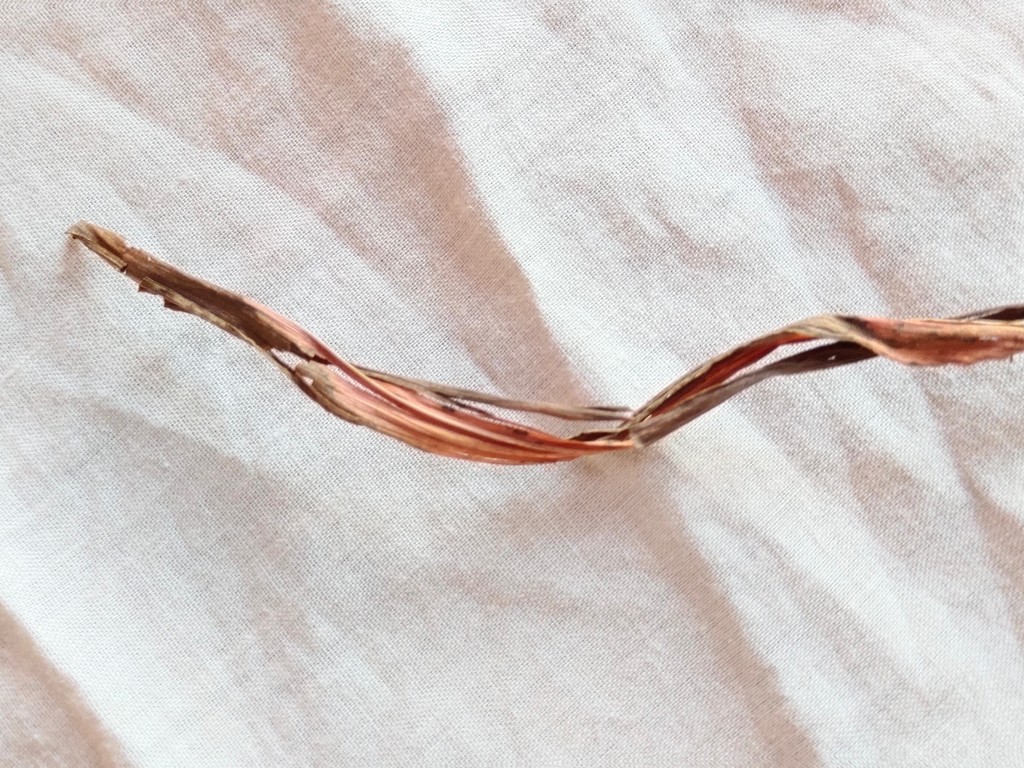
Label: Dried